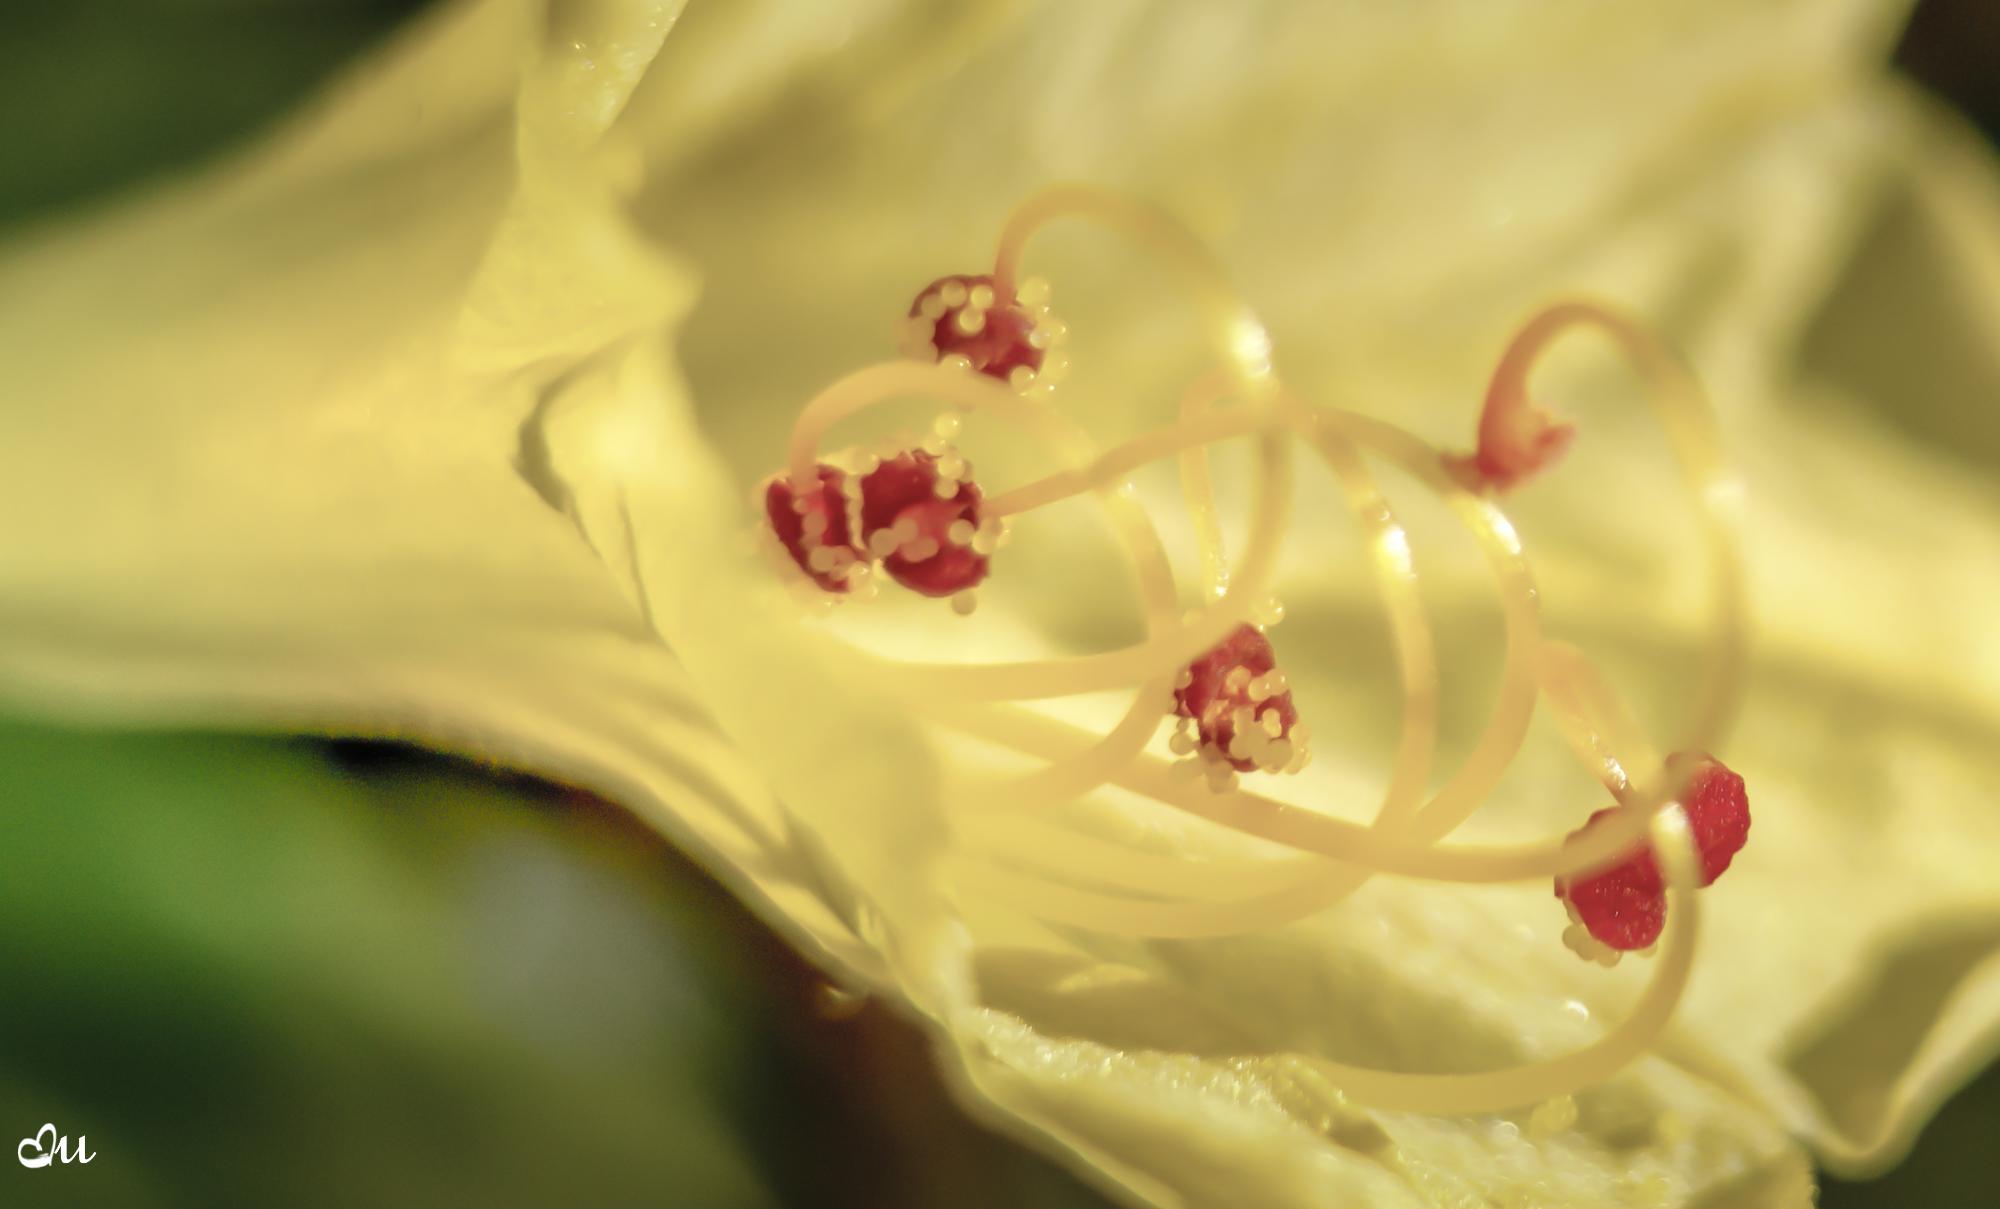
hand, nature, blossom, light, plant, photography, leaf, flower, petal, bloom, europe, red, color, macro, peace, serene, botany, nikon, yellow, closeup, pink, flora, close up, happiness, fleur, jaune, passion, soft, nikkor, quiet, douceur, parfum, floristry, tamines, nikond750, plaisir, softness, scent, perfume, treasure, pleasure, bienetre, macro photography, c uruyann, belledejour, flowering plant, land plant